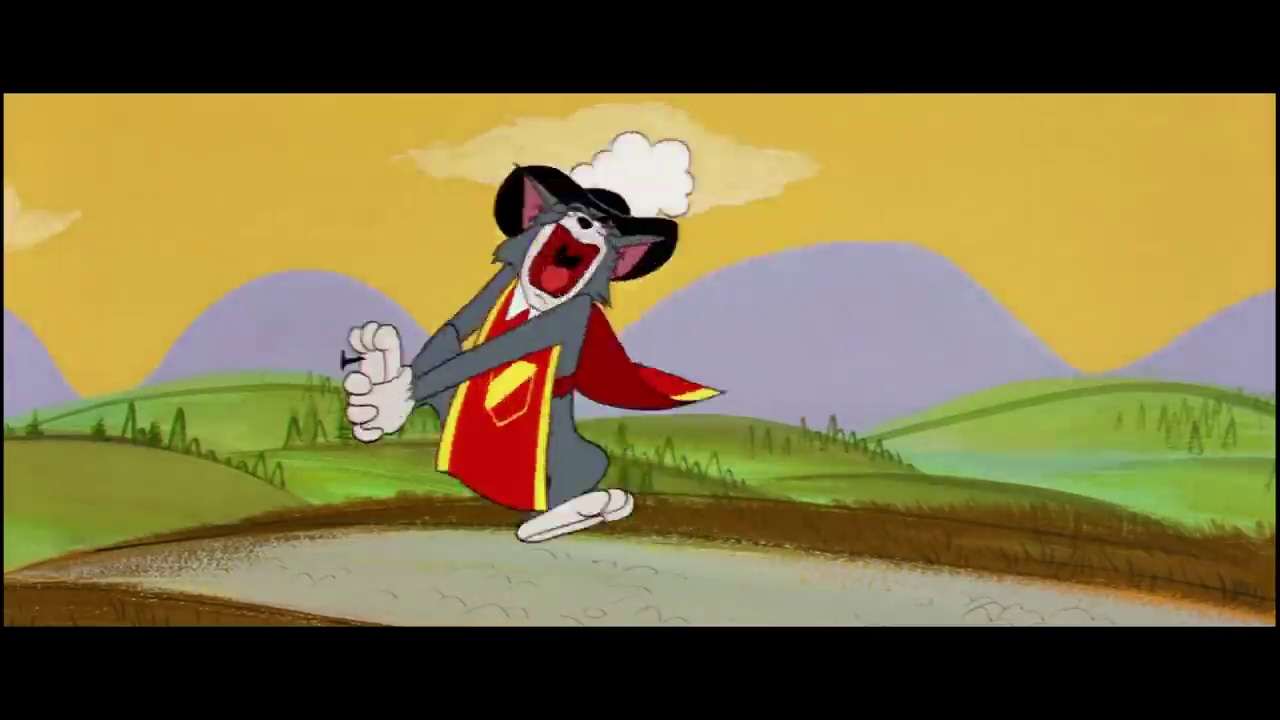
Portrait style: Cartoon Portrait